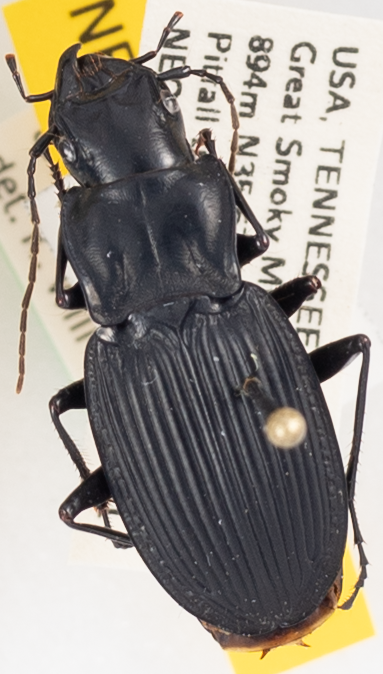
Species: Dicaelus teter
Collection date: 2020-07-21
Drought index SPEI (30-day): -0.554
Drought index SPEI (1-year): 1.444
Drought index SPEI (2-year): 2.09